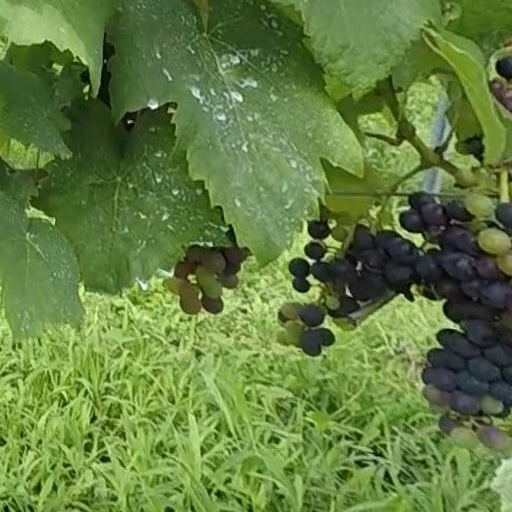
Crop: grape